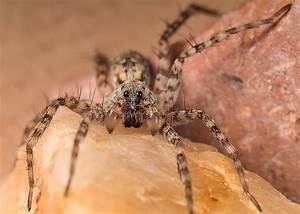
Label: spider